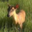
Label: deer